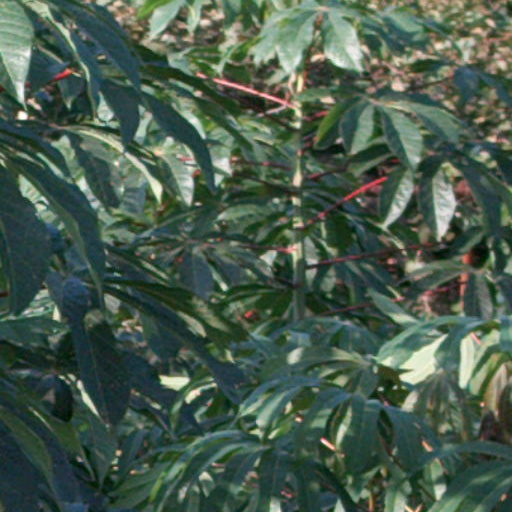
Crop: cassava